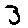
Label: 3